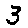
Label: 3